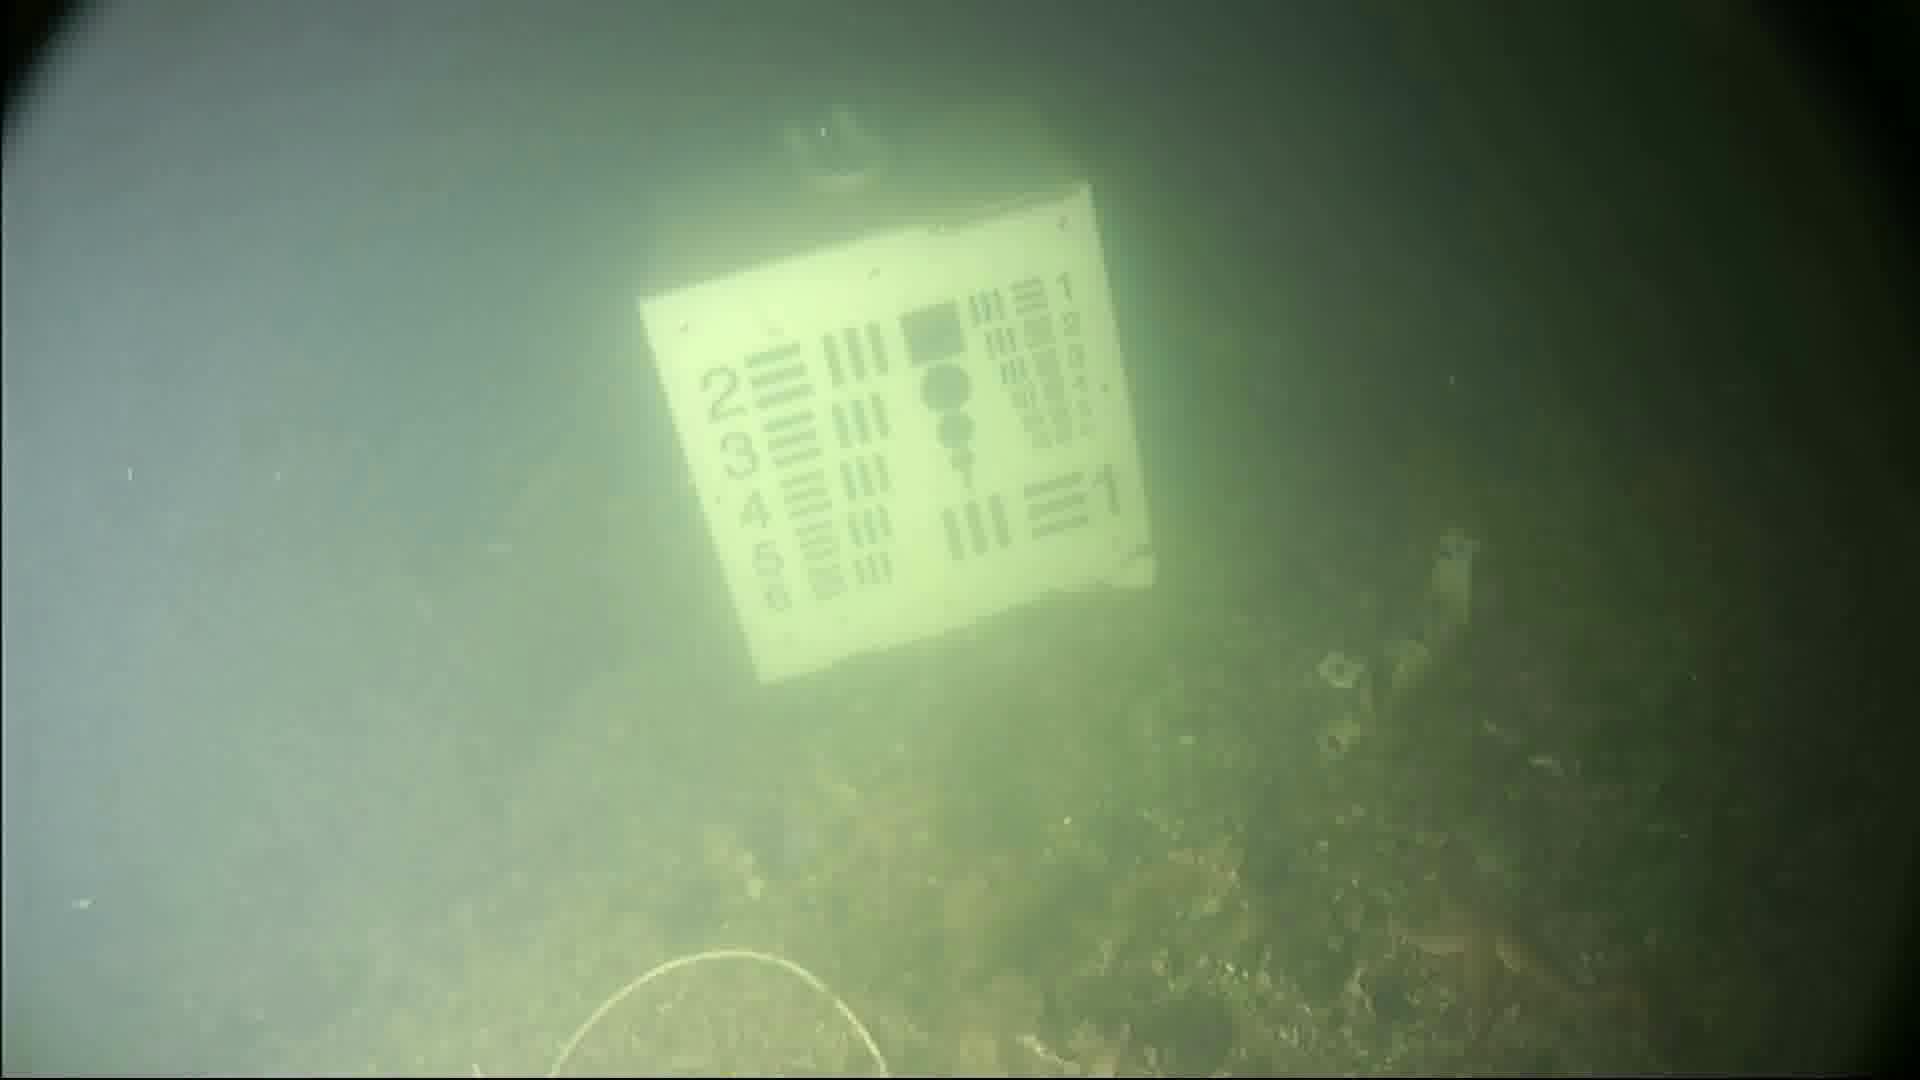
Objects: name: starfish
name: jellyfish